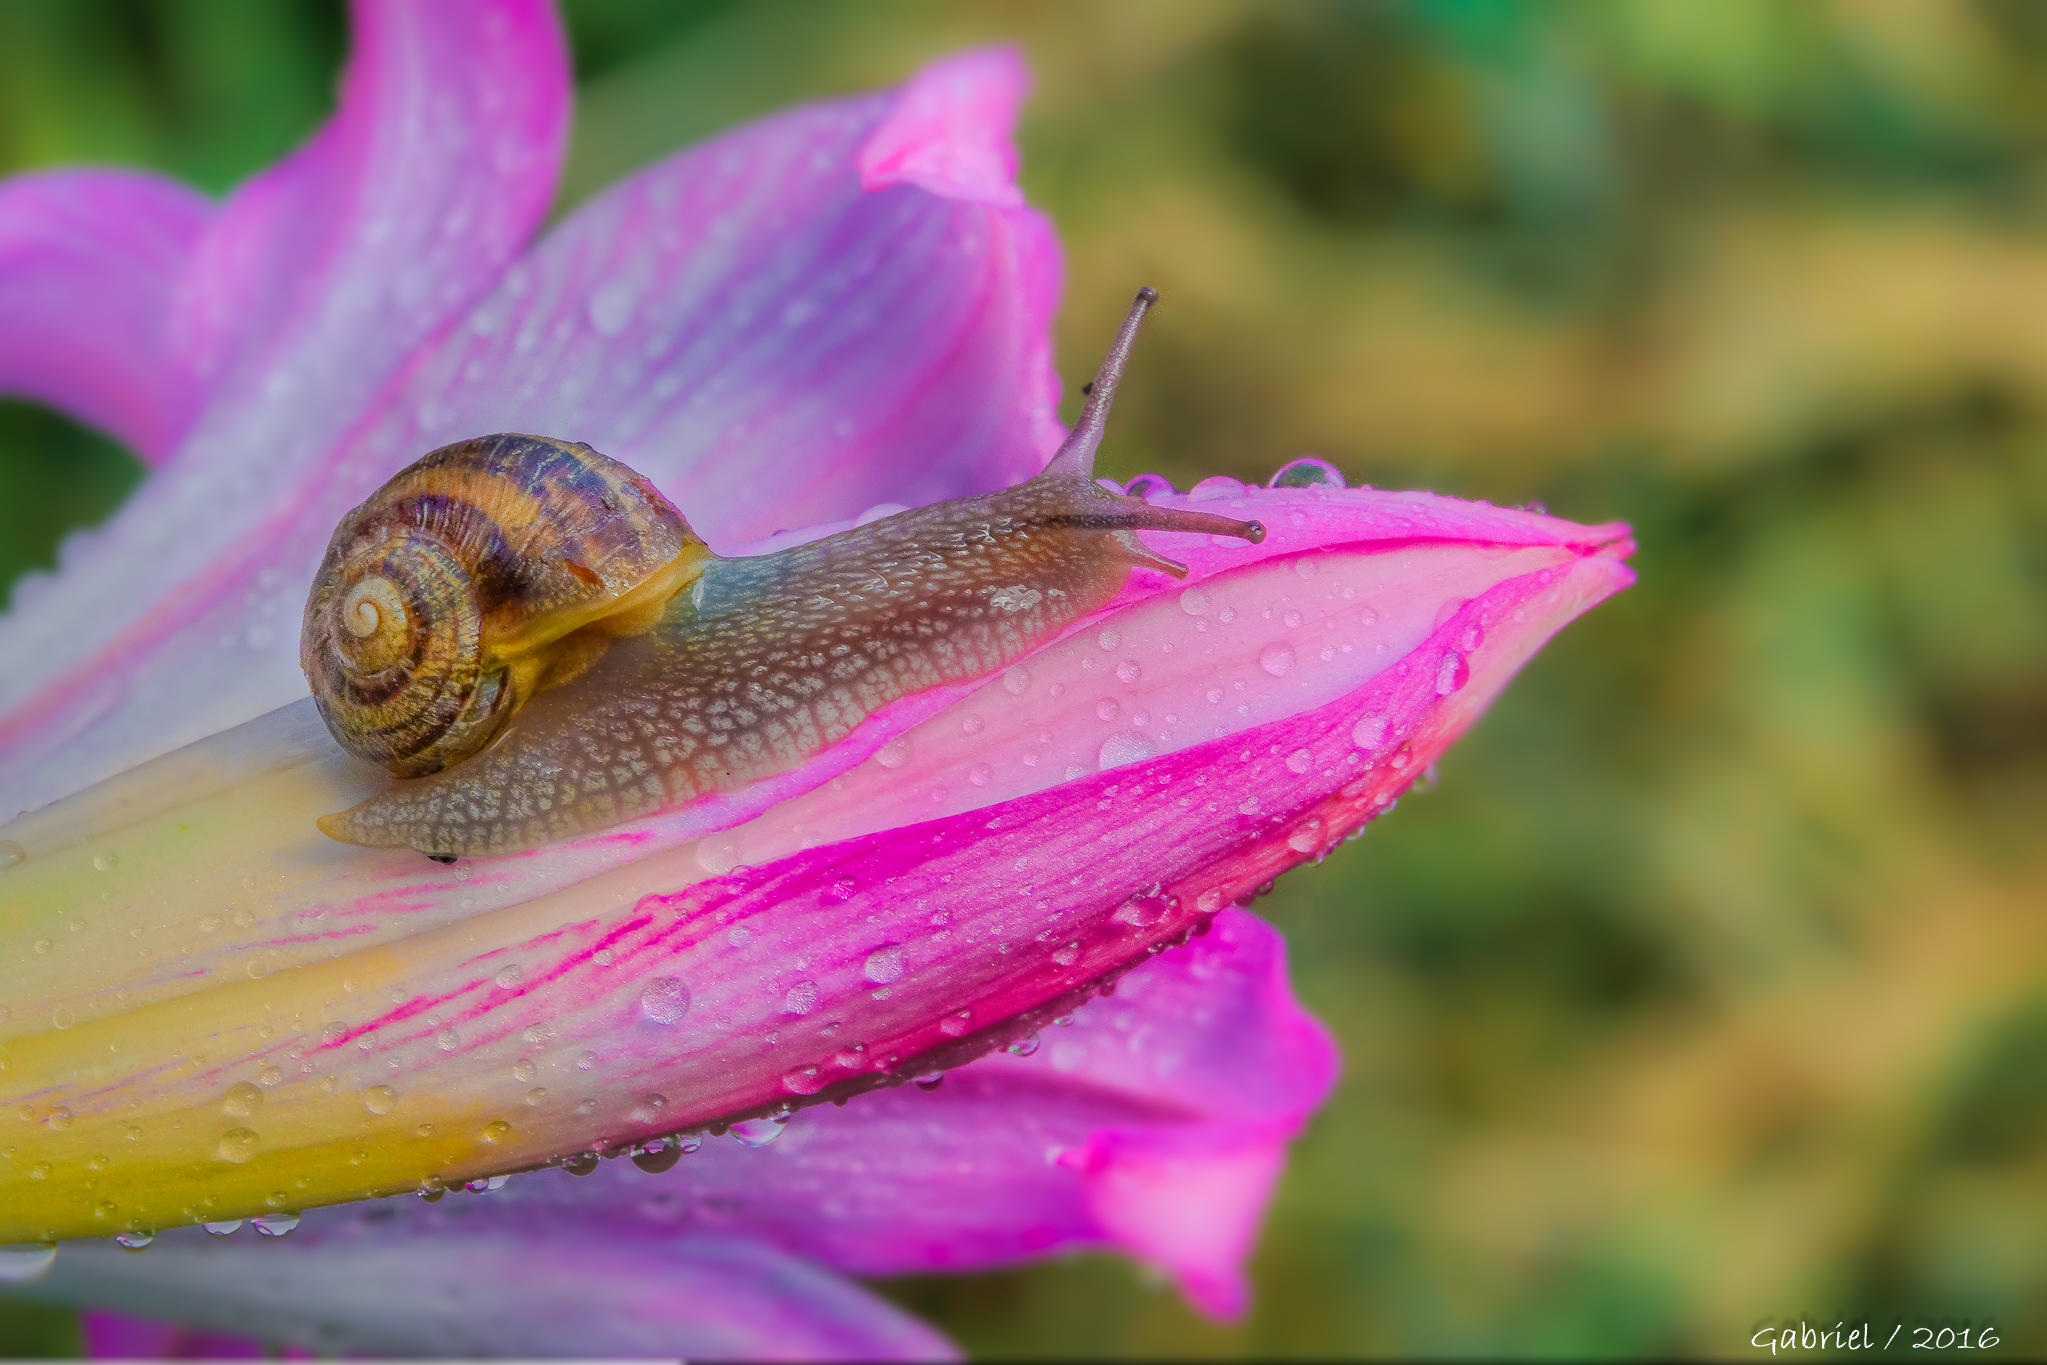
nature, blossom, plant, photography, leaf, flower, petal, pollen, insect, macro, flora, fauna, invertebrate, wildflower, flowers, close up, hdr, snail, eye, animals, naturaleza, flores, nectar, caracol, ggl1, gaby1, xovesphoto, sonydscrx10iii, sonyrx10iii, rx10iii, rx10m3, animales, caracoles, macro photography, flowering plant, plant stem, land plant